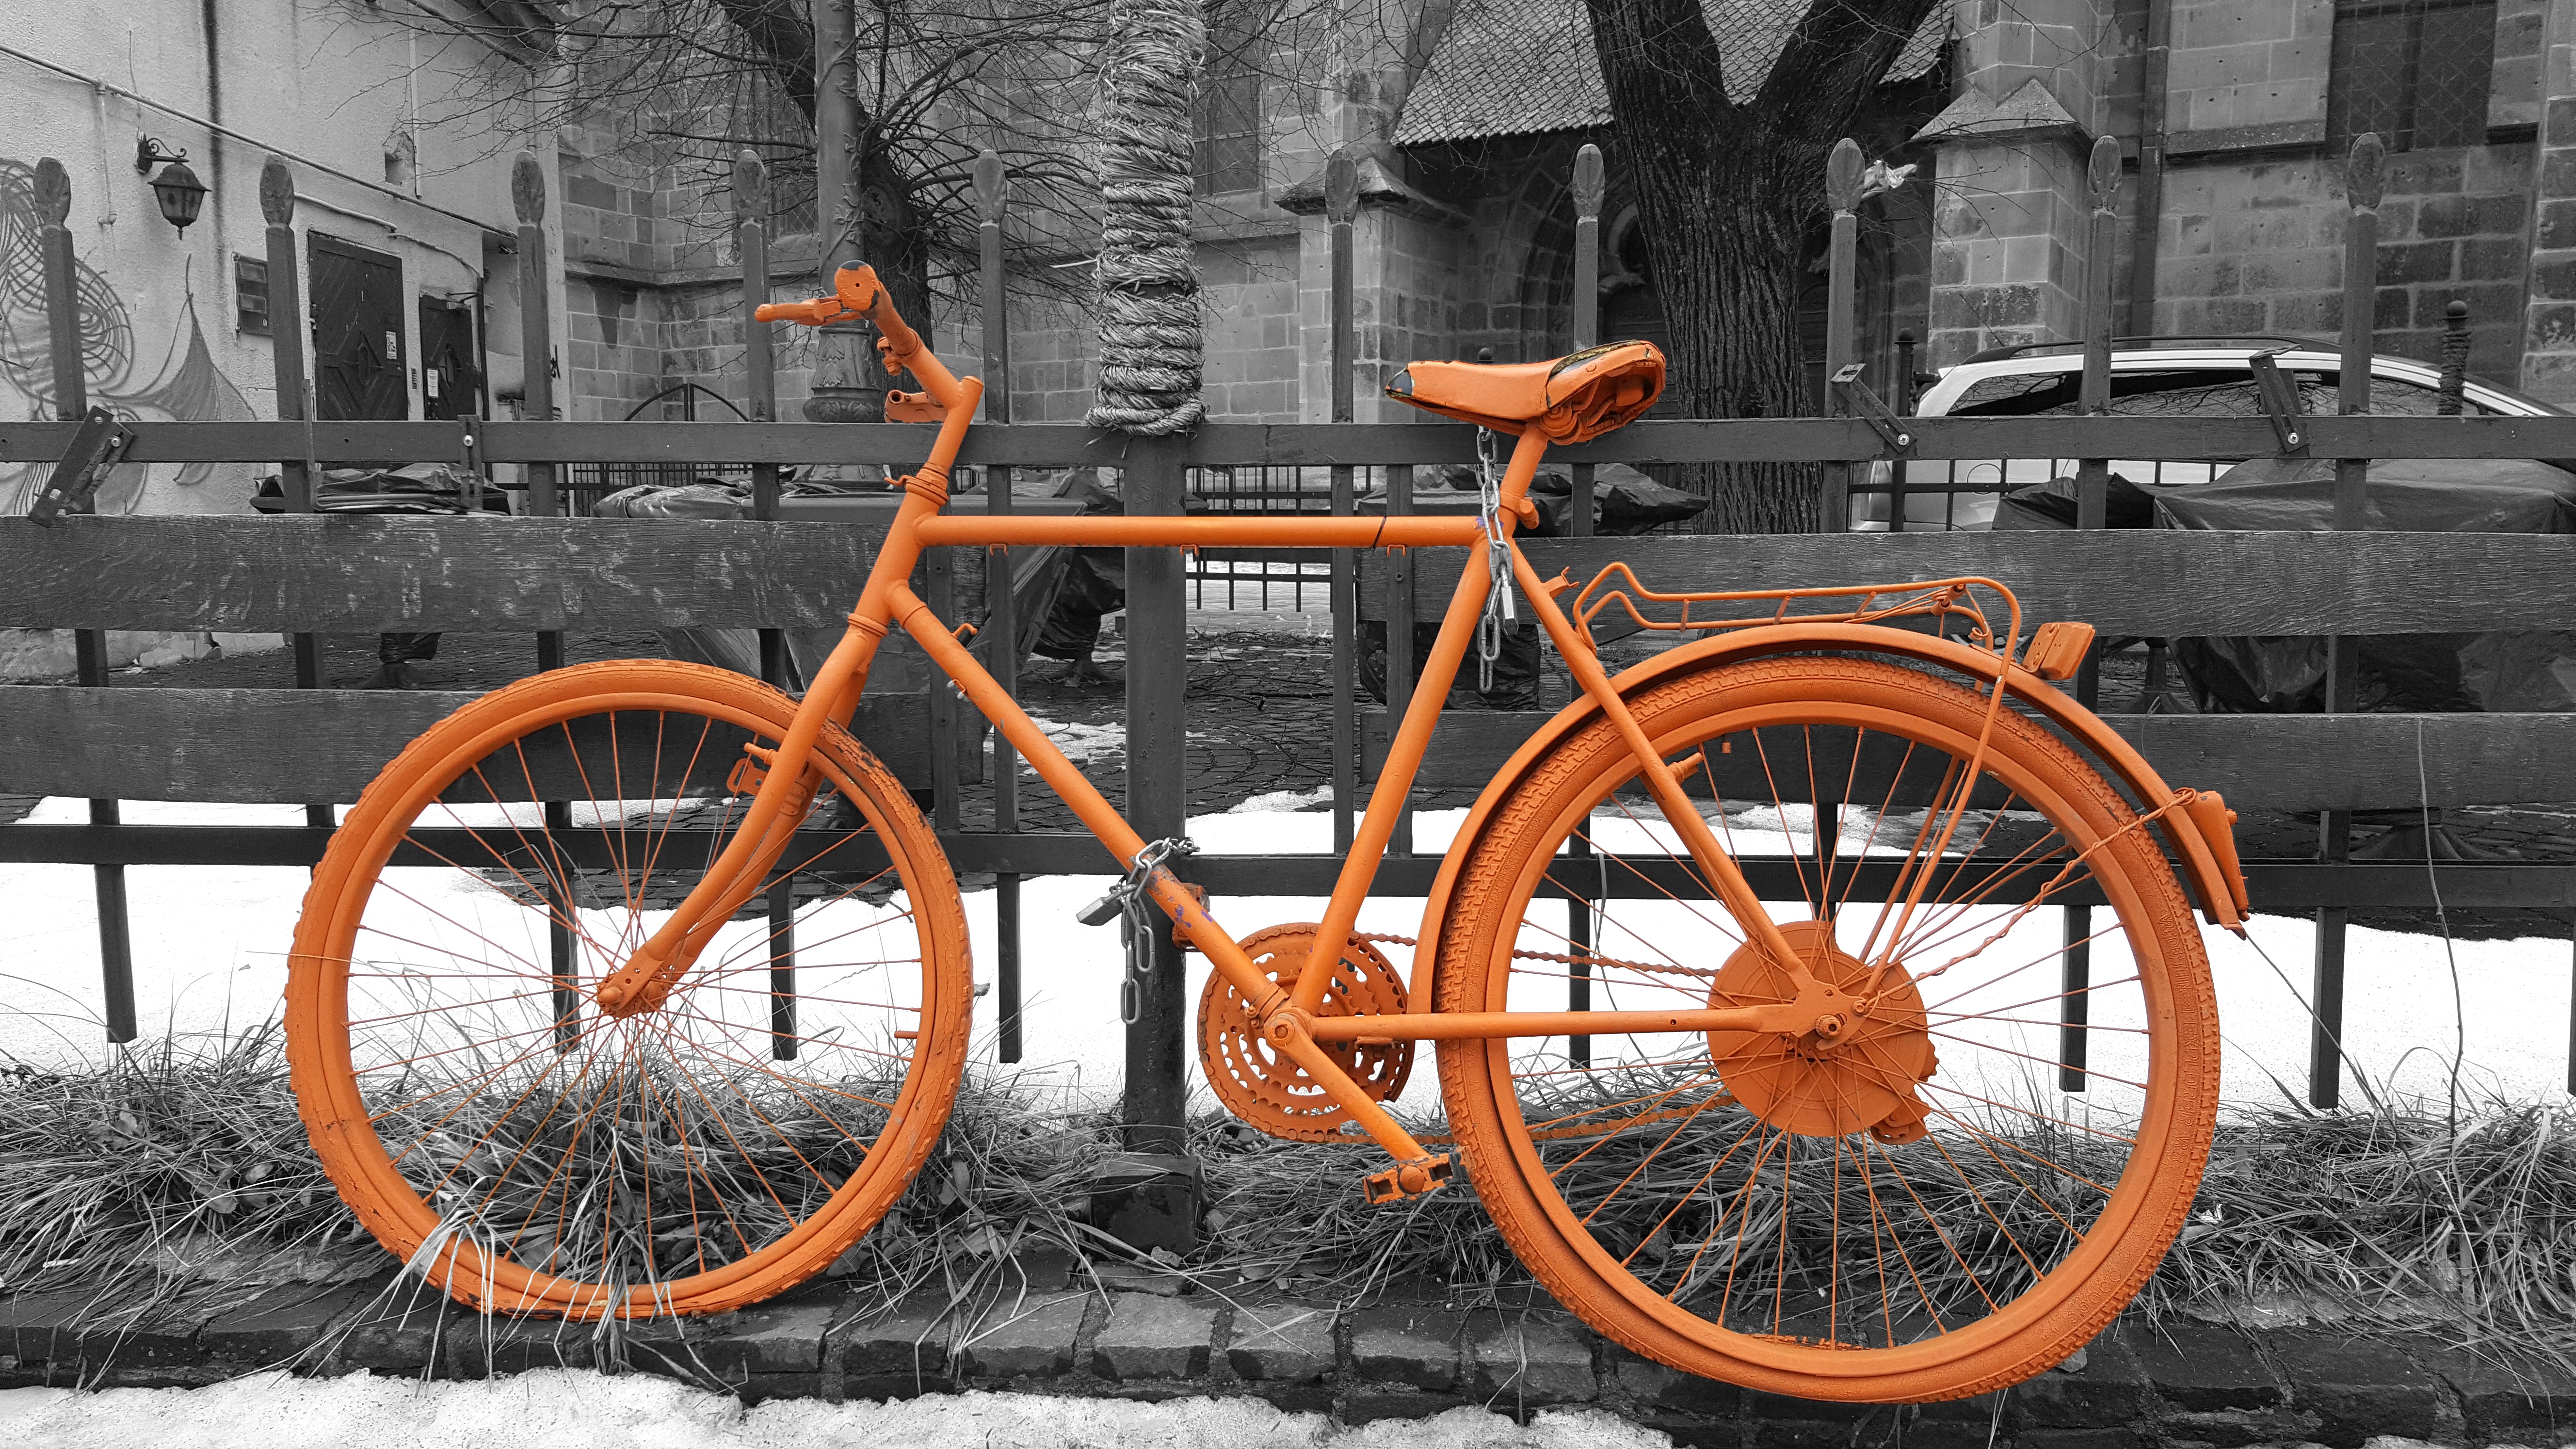
outdoor, snow, winter, black and white, road, street, wheel, retro, old, bicycle, bike, parking, city, urban, wall, rustic, travel, transport, environment, europe, rural, orange, vehicle, weather, exterior, tourism, healthy, health, season, cycle, sports equipment, street art, mountain bike, road trip, sepia, art, classical, design, sports, style, european, vintage bike, brasov, old bike, municipality, black and white background, bike shop, outdoor advertising, made of metal, street design, bike isolated, vintage bike isolated, field sports